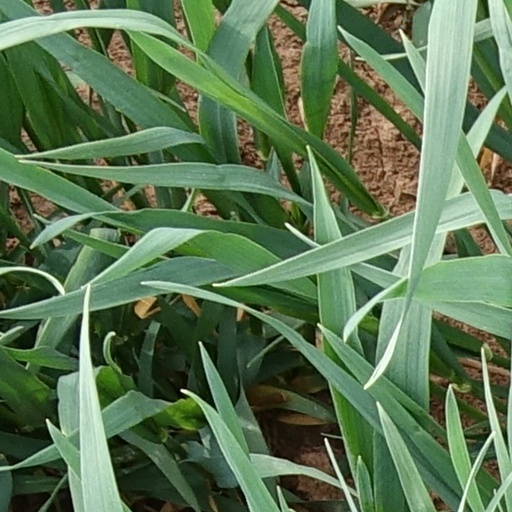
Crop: wheat